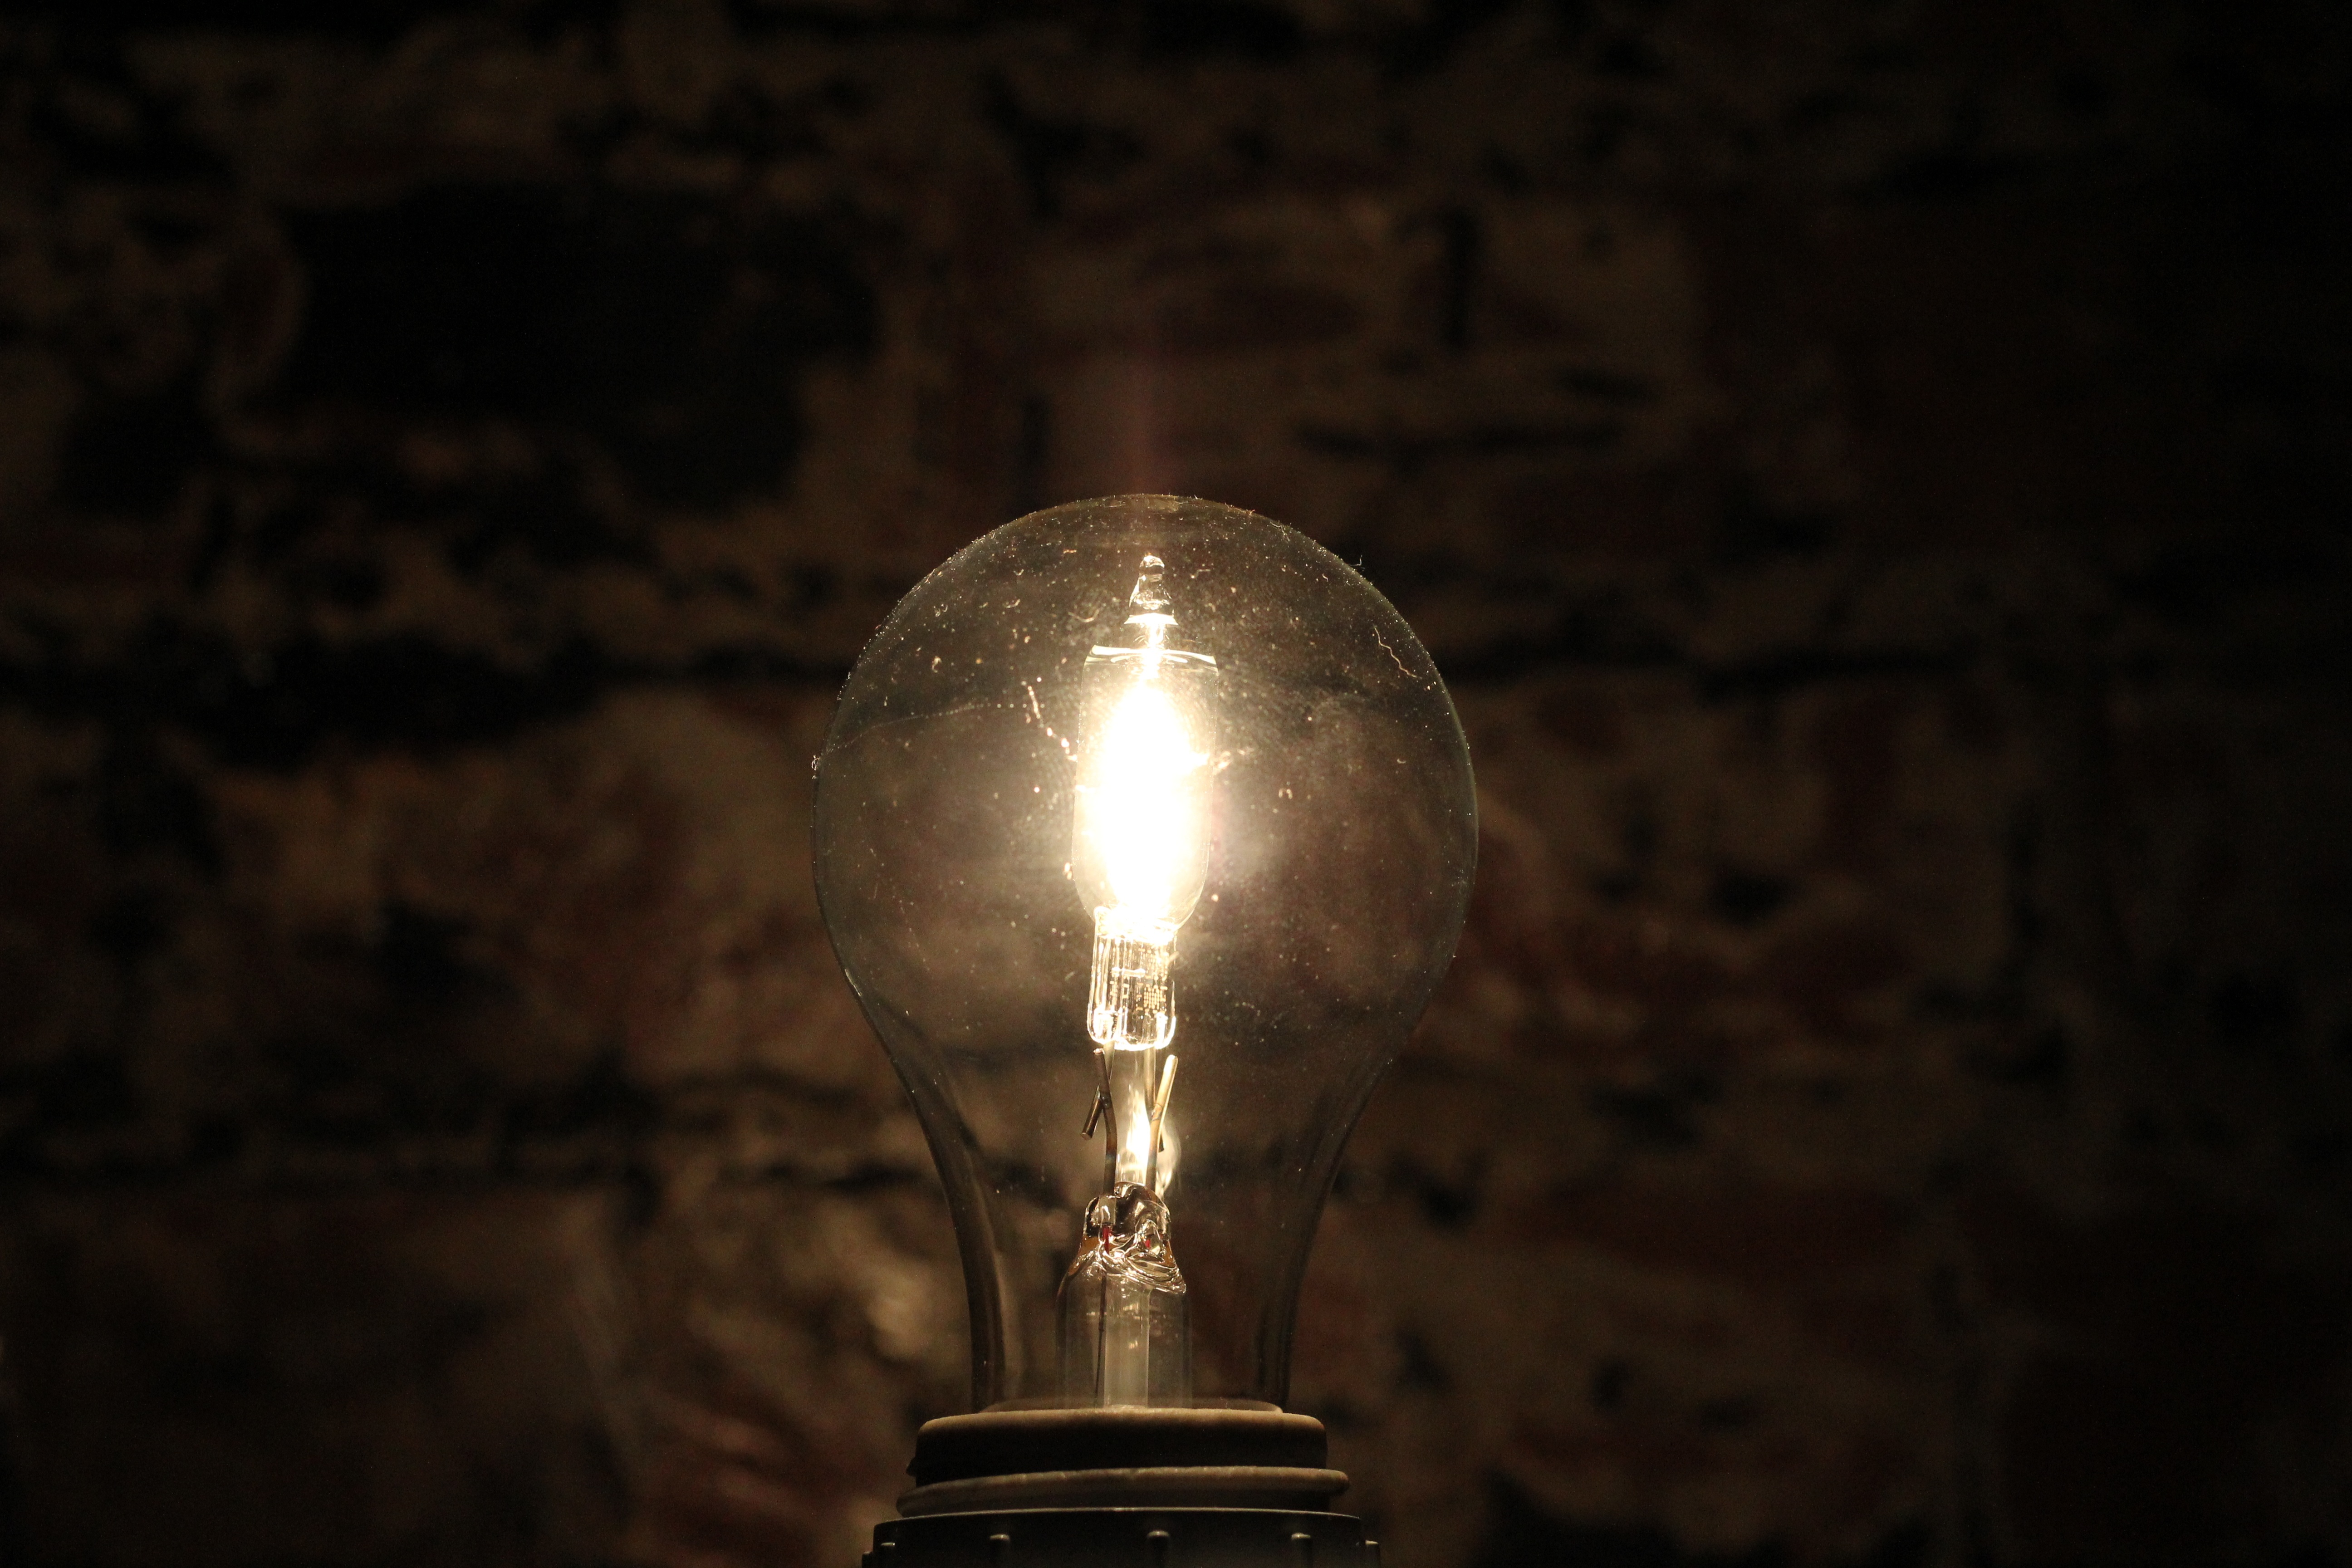
light, night, darkness, light bulb, brick, lighting, light fixture, incandescent light bulb